Sayes Court

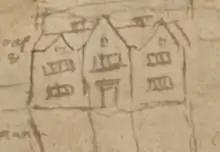
The only known original drawing of Sayes Court house by John Evelyn, added by him (sometime between 1698 and 1706) to a 1623 map of the dockyards and town of Deptford Strond.

In 1647 Mary Browne, daughter and heir of Sir Richard Browne, married John Evelyn, the famous diarist, who hailed from Wotton in Surrey. With the Restoration of the monarchy, Sayes Court reverted once more to the Crown, but, having taken up residence in his wife's family home in 1651, Evelyn managed with difficulty to obtain a 99-year lease of the property from Charles II in 1663.